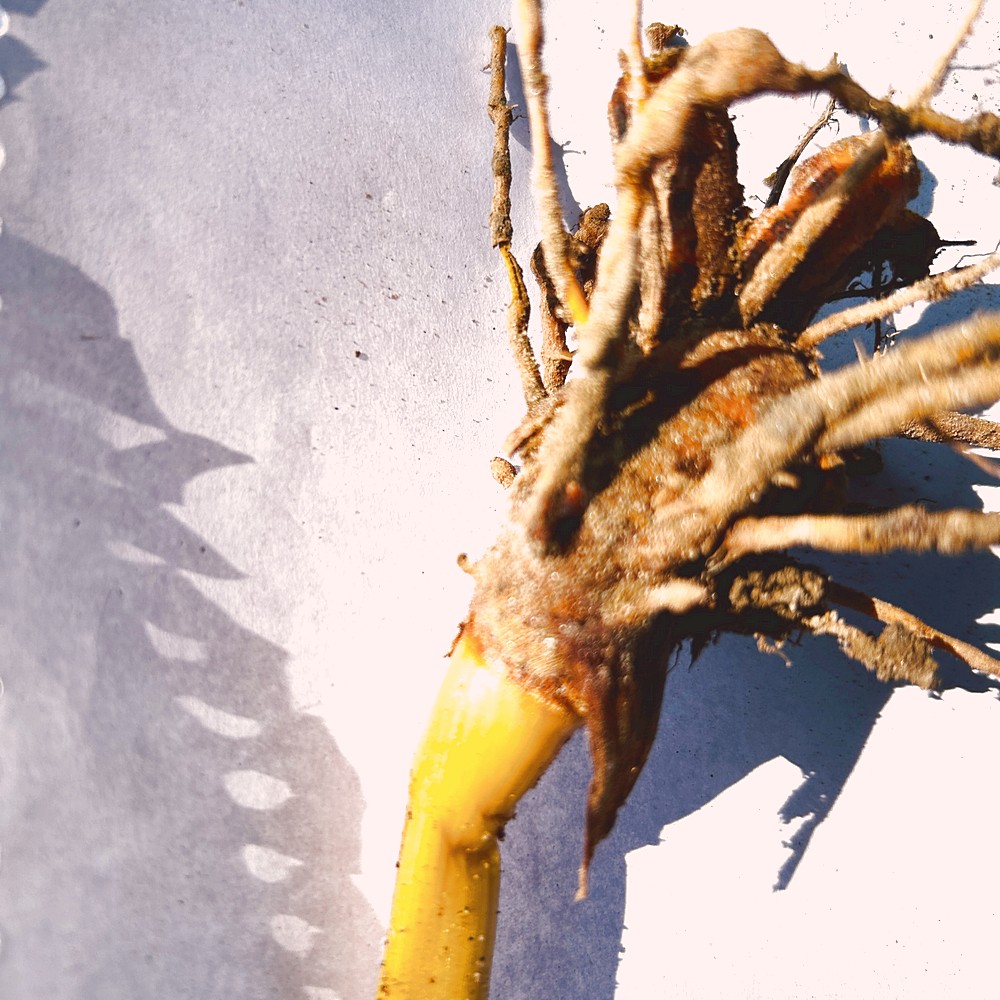
Label: Rhizome Disease Root